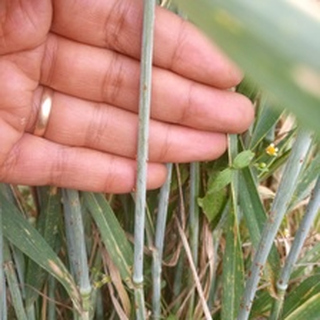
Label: wheat_black_rust